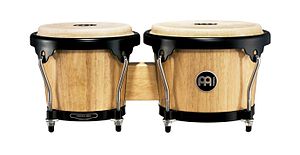
Meinl Percussion
Bongotrommer fra Meinl
Meinl Percussion er et tysk slagtøjsfirma og er blandt verdens største producenter af bækkener og andre percussion instrumenter.